Trail

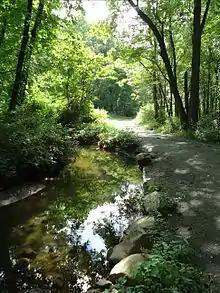
A combination horse and hiking trail in a suburb of New York City

The number of off-road cycle trails has increased significantly, along with the popularity of mountain bikes. Off-road bicycle trails are generally function-specific and most commonly waymarked along their route. They may take the form of single routes or form part of larger complexes, known as trail centers. Off-road trails often incorporate a mix of challenging terrain, singletrack, smooth fireroads, and even paved paths. Trails with an easy or moderate technical complexity are generally deemed cross-country trails, while trails difficult even to experienced riders are more often dubbed all-mountain, freeride, or downhill. Downhilling is popular at ski resorts like Mammoth Mountain in California, or Whistler Blackcomb in British Columbia, where ski lifts are used to get bikes and riders to the top of the mountain.